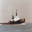
Label: ship